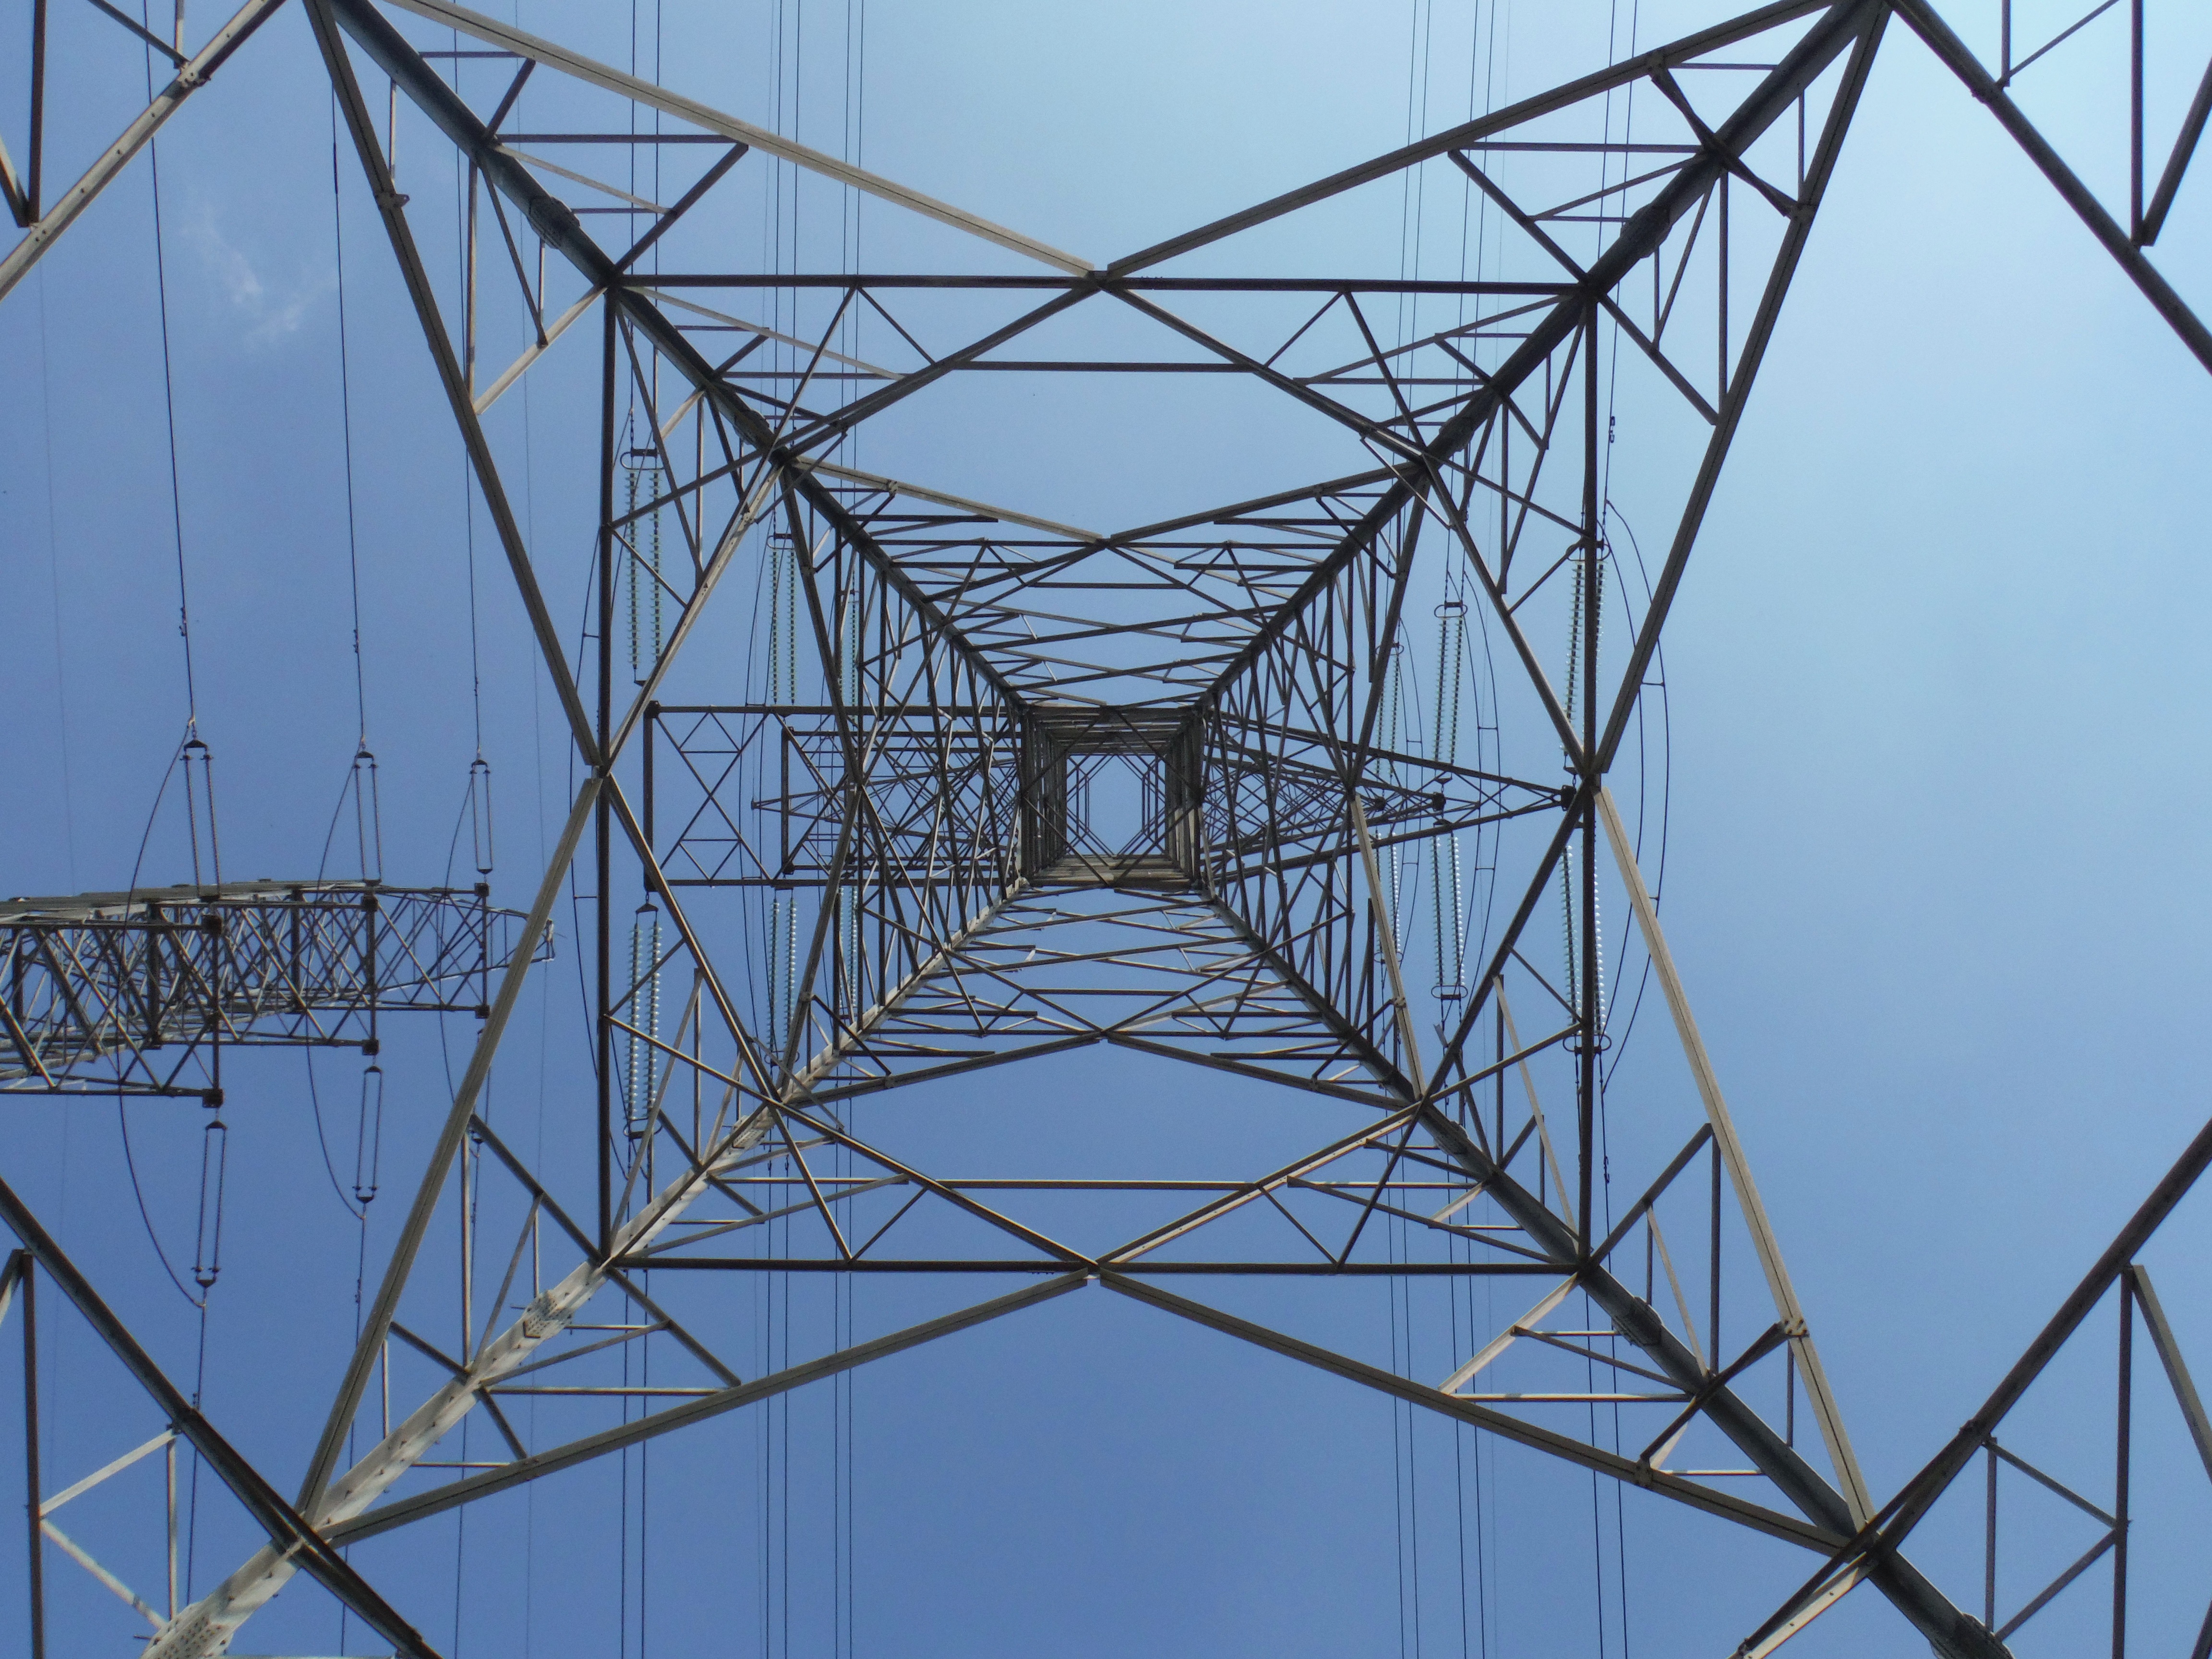
light, structure, sky, cable, steel, line, tower, mast, electrical, metal, blue, exterior, electricity, energy, engineering, symmetry, lying, voltage, power lines, transmission tower, electric cables, electrical tower, outdoor structure, electrical supply, overhead power line